Victory Park, Dallas

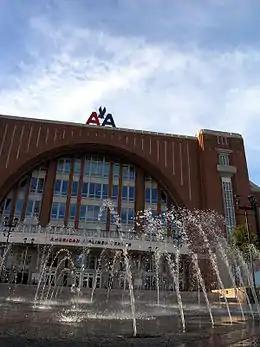
The American Airlines Center, with "Victory Plaza" designed by Athena Tacha

The district is zoned to schools in the Dallas Independent School District.